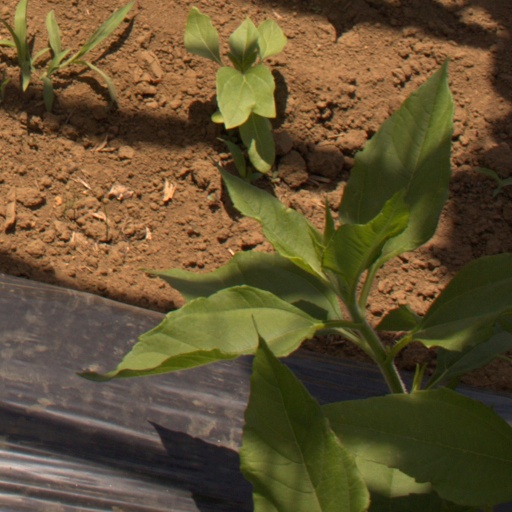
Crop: Jerusalem artichoke